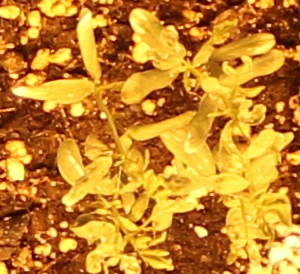
Label: Lentil